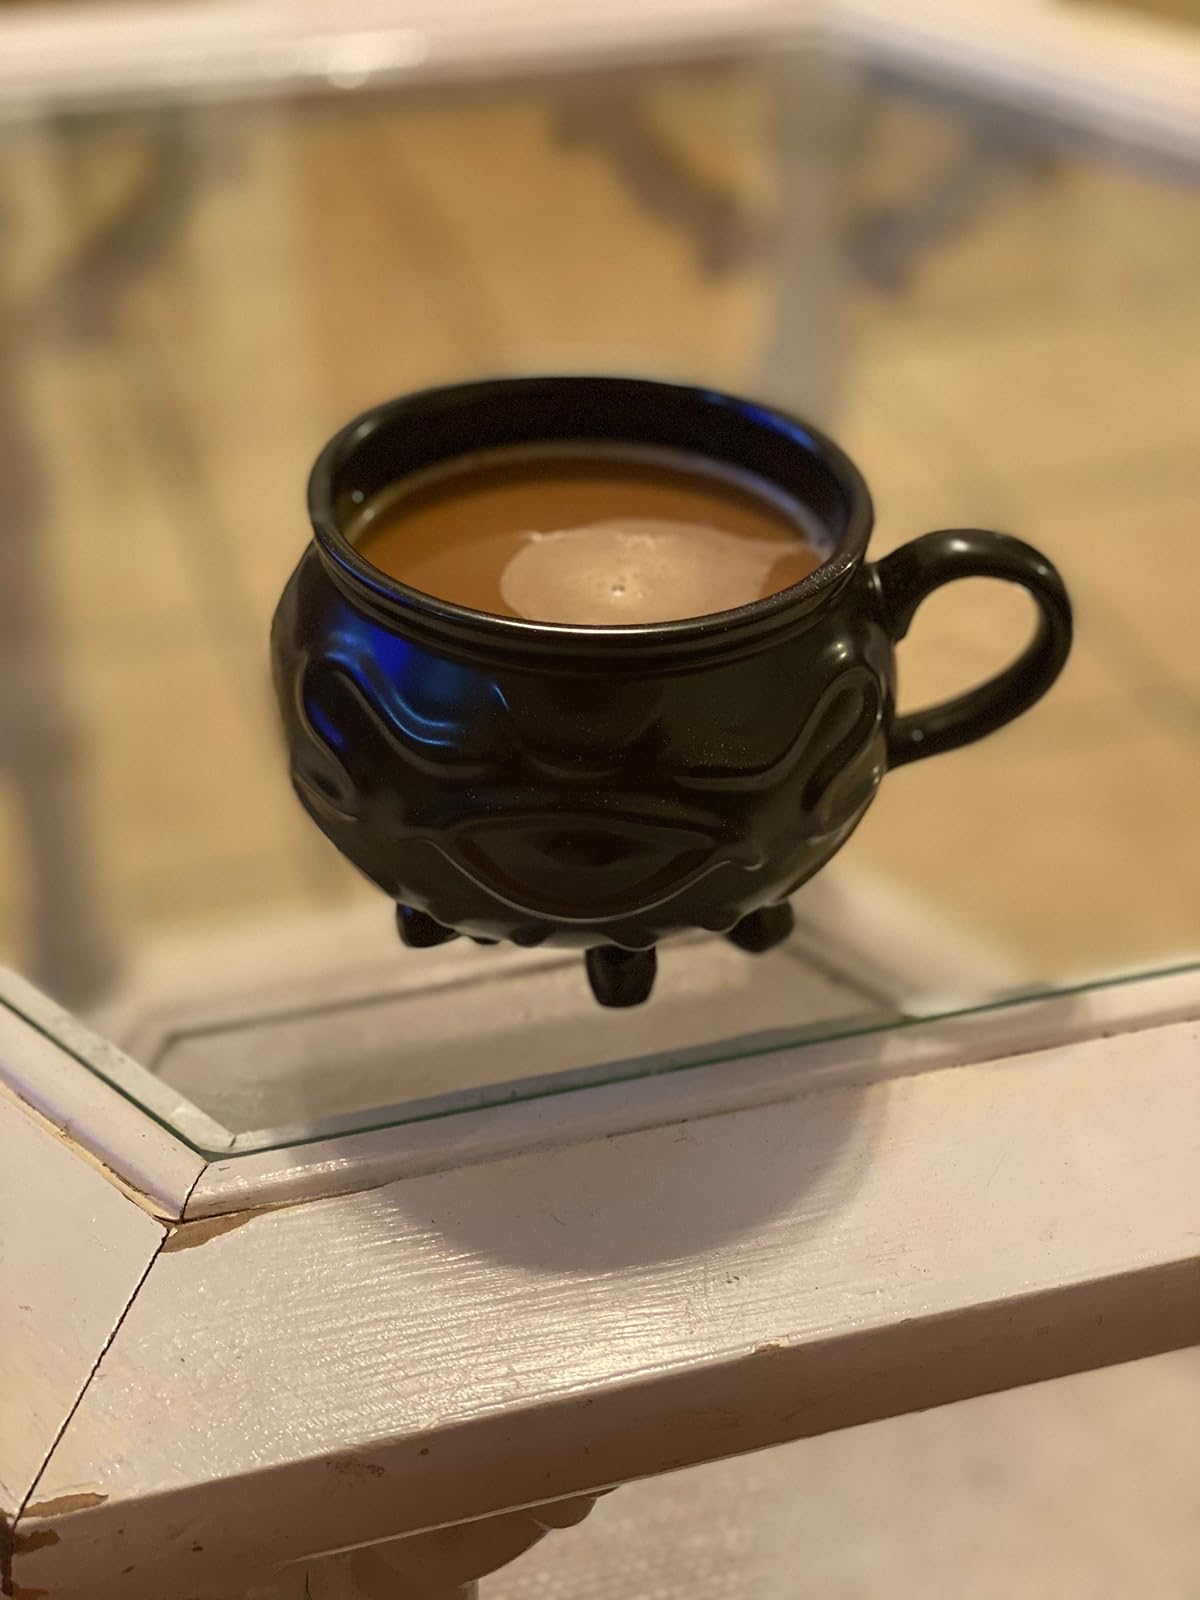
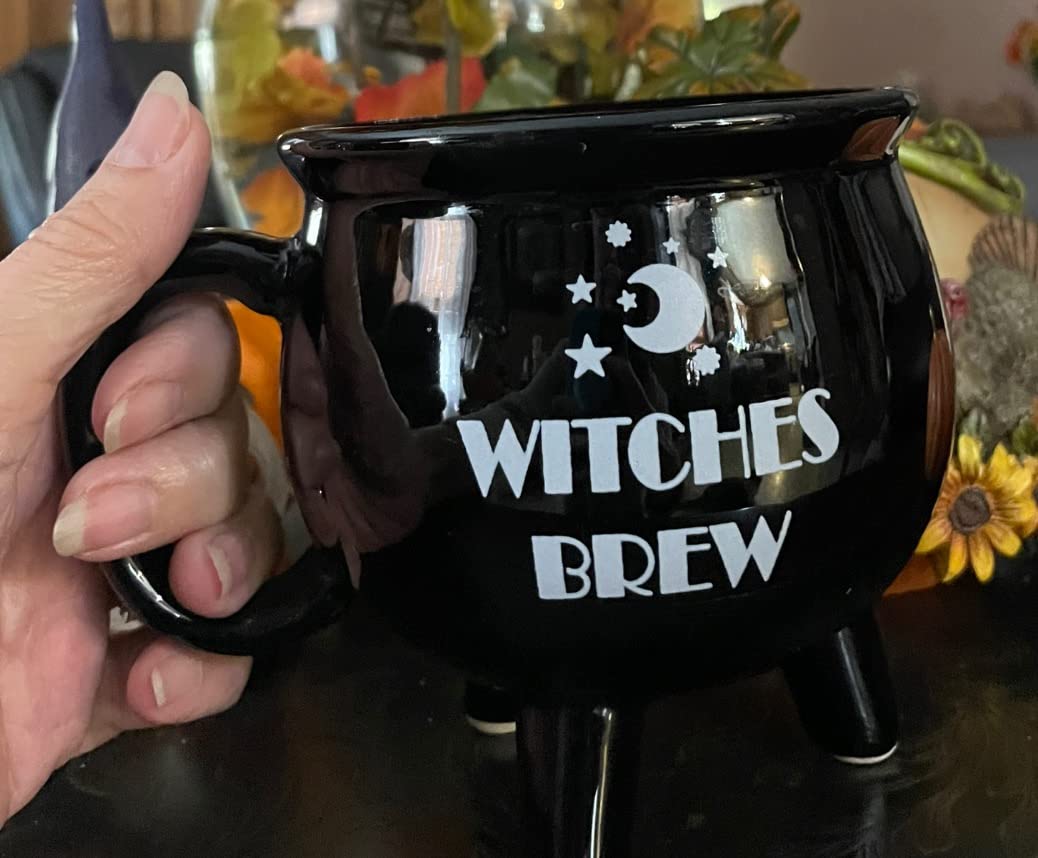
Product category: items_mug
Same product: no